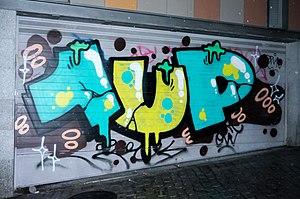
1UP est un collectif de graffeurs de Berlin actif depuis 2003, célèbre pour ses graffitis vandales dans l'espace public, réalisés de manière rapide.